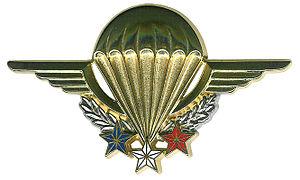
Le Brevet parachutiste militaire est une qualification militaire française qui fut interarmées sanctionnant une formation et autorisant certains types de sauts en parachute en fonction du brevet.